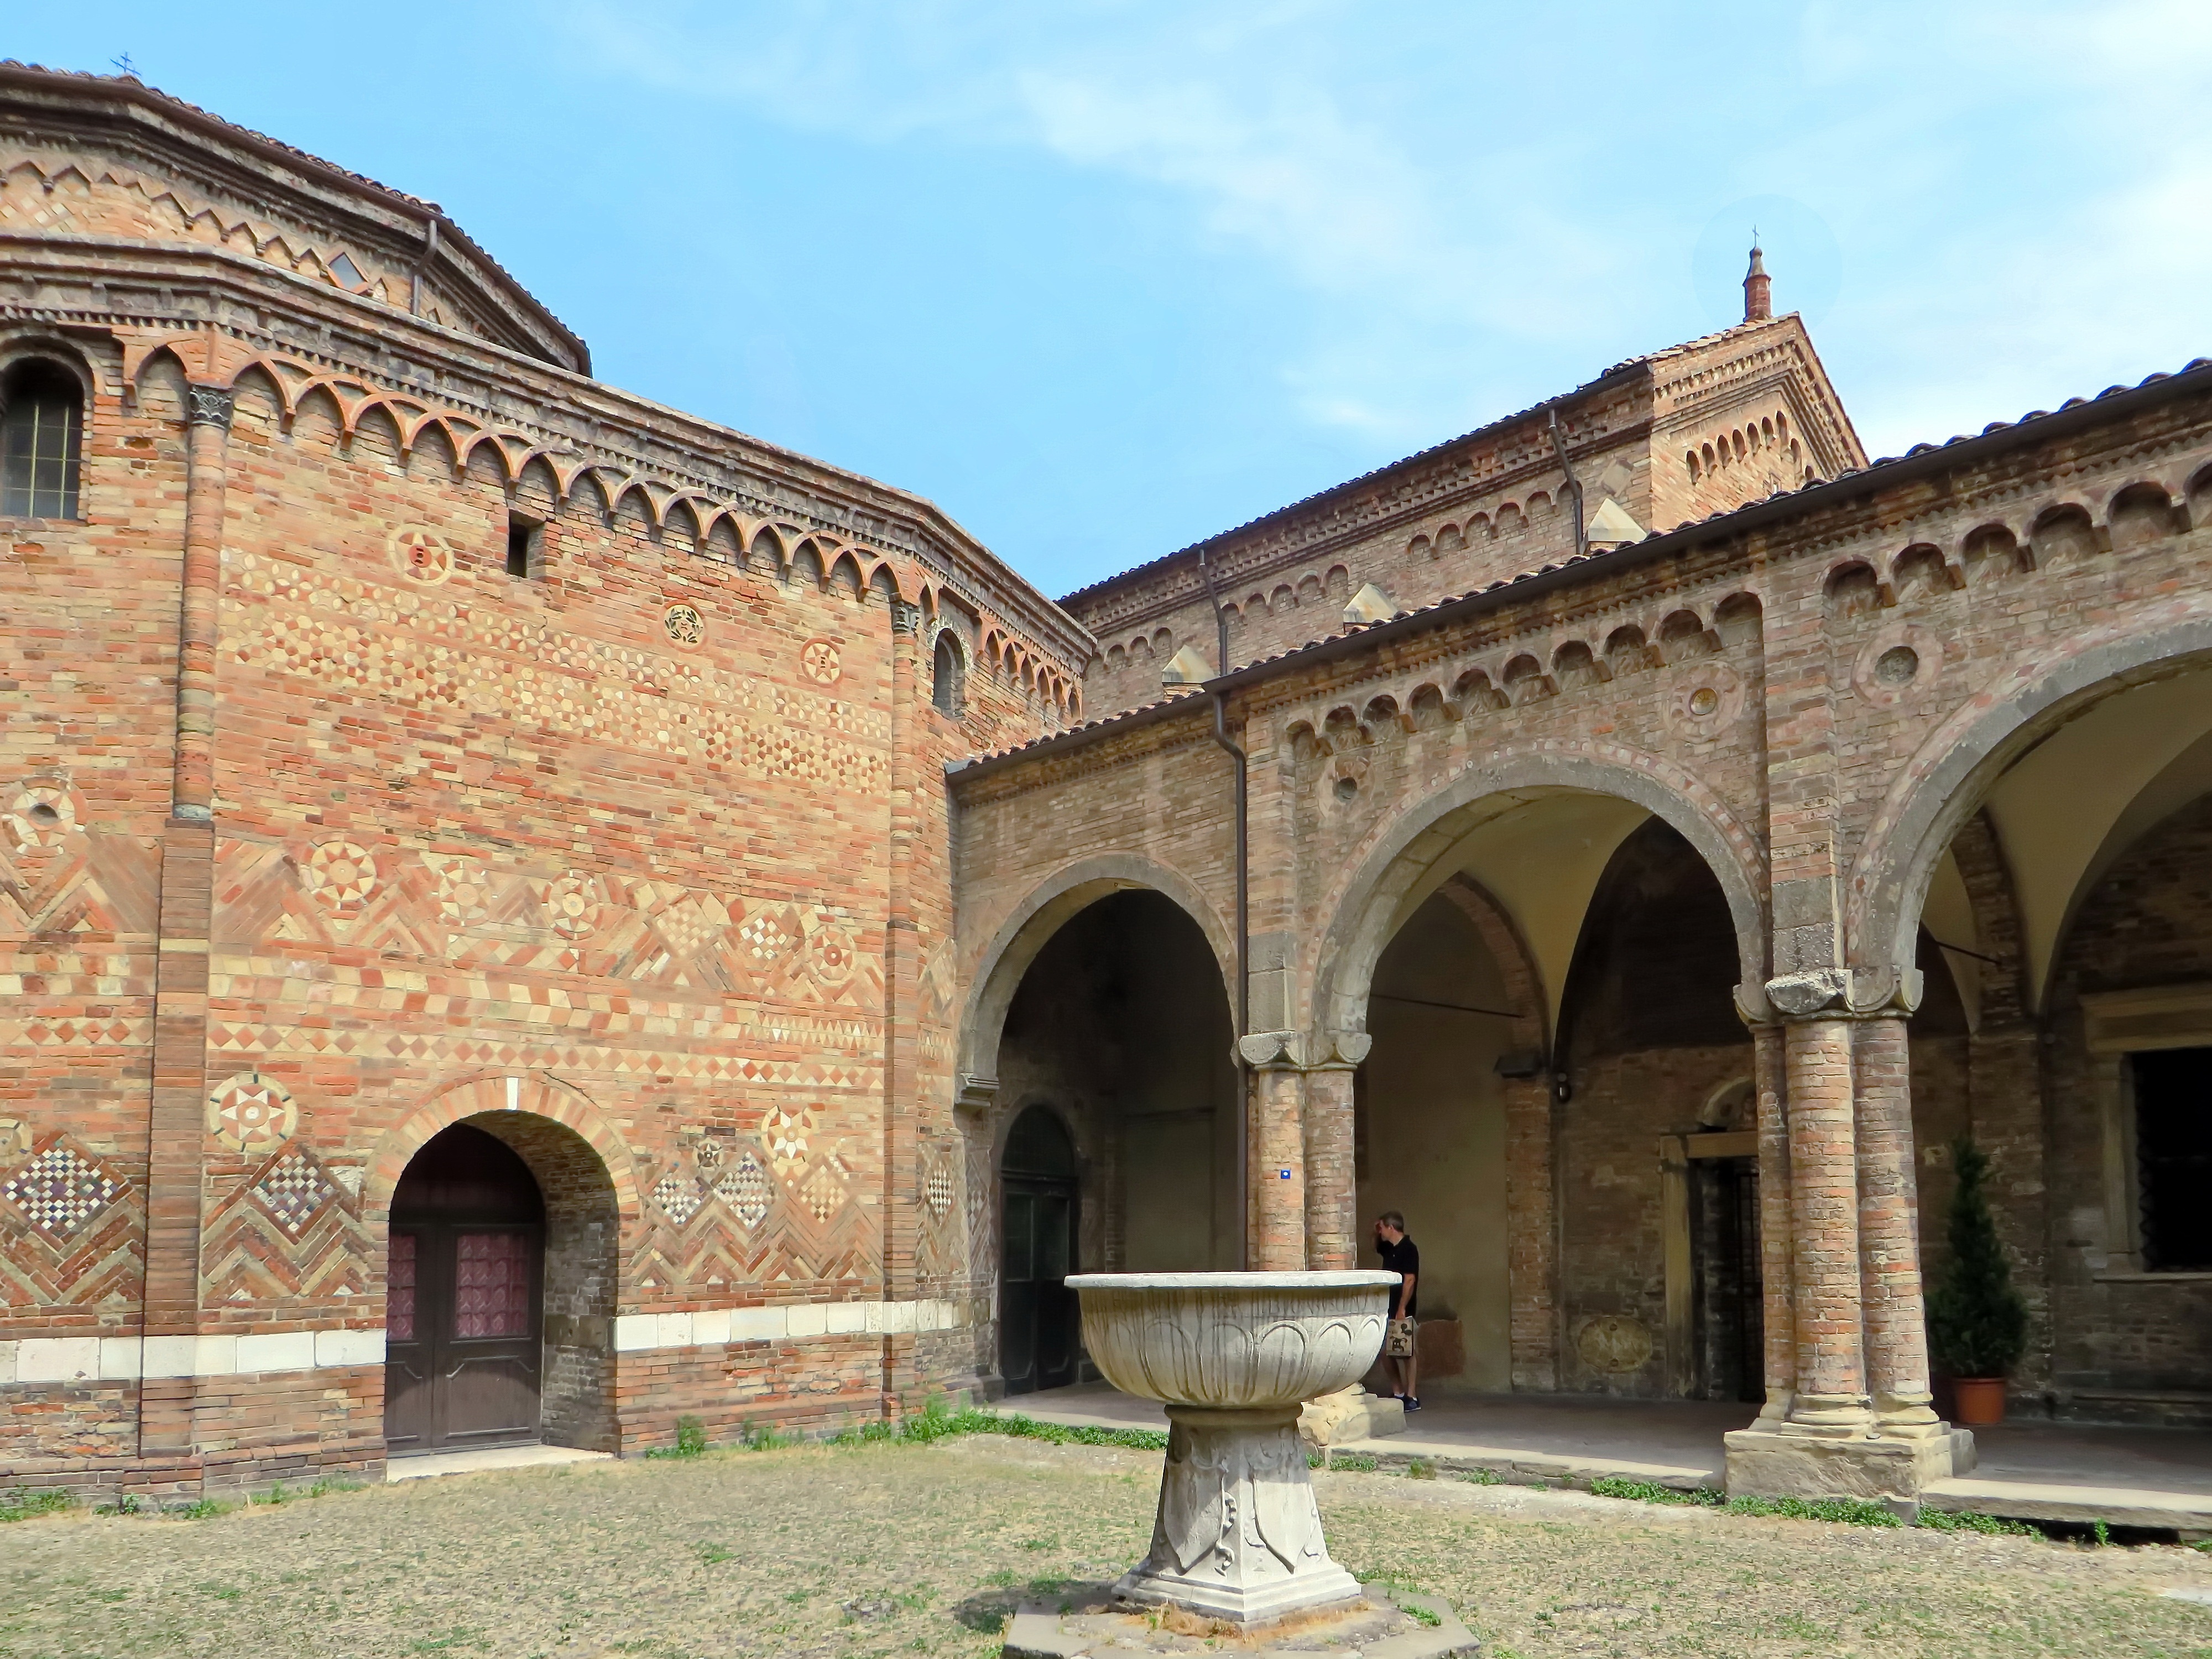
architecture, building, palace, arch, landmark, italy, fortification, place of worship, monastery, bricks, abbey, cloister, estate, bologna, historic site, ancient history, san stefano, ancient roman architecture